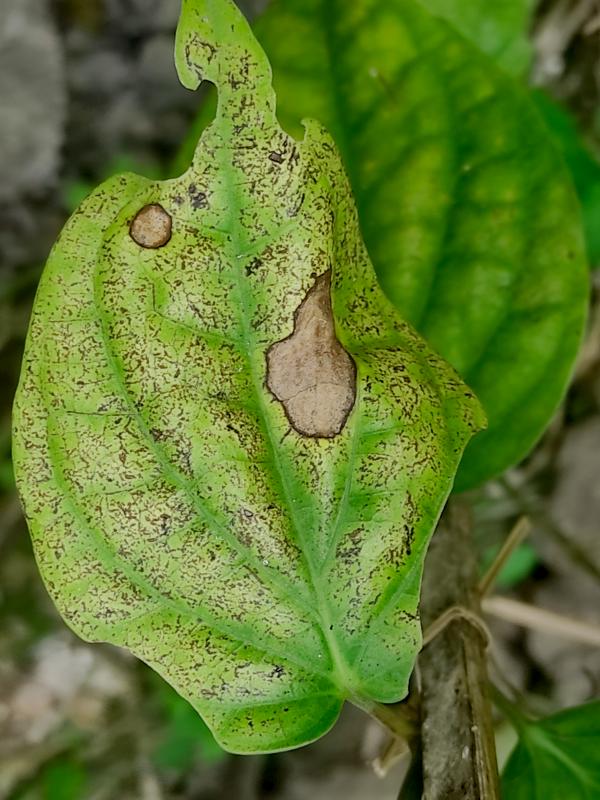
Label: Fungal_Brown_Spot_Disease